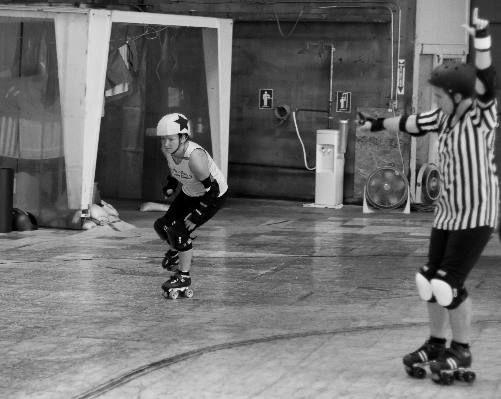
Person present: Yes